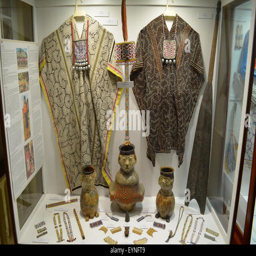
traditional tribal articles on display